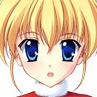
Portrait style: Anime Portrait